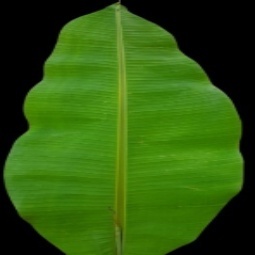
Label: Healthy